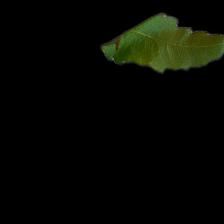
Plant: Neem